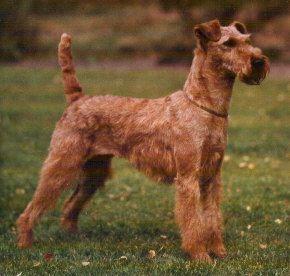
Kerry_blue_terrier